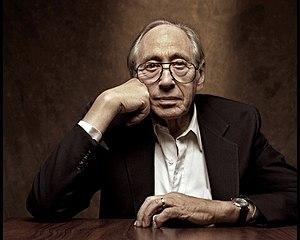
« Adhocratie » est un néologisme utilisé pour désigner une configuration d’organisation qui mobilise, dans un contexte d’environnements instables et complexes, des compétences pluridisciplinaires et transversales, pour mener à bien des missions précises. L’adhocratie a d'abord été formulée par Alvin Toffler dans Le Choc du futur puis a été popularisée par Robert Waterman Jr. dans Adhocracy. The power to change.
Alvin Toffler est un écrivain, sociologue et futurologue américain. Il est l'un des futurologues les plus célèbres de son temps. Il est marié à Heidi Toffler, également écrivain et futurologue et qui participe étroitement à l'écriture de ses livres, dont beaucoup sont devenus des best-sellers mondiaux.
« Jamais sans doute dans l’histoire […] le thème du progrès n’a à ce point interrogé l’humanité dans son ensemble et l’humanité propre à chaque individu. »